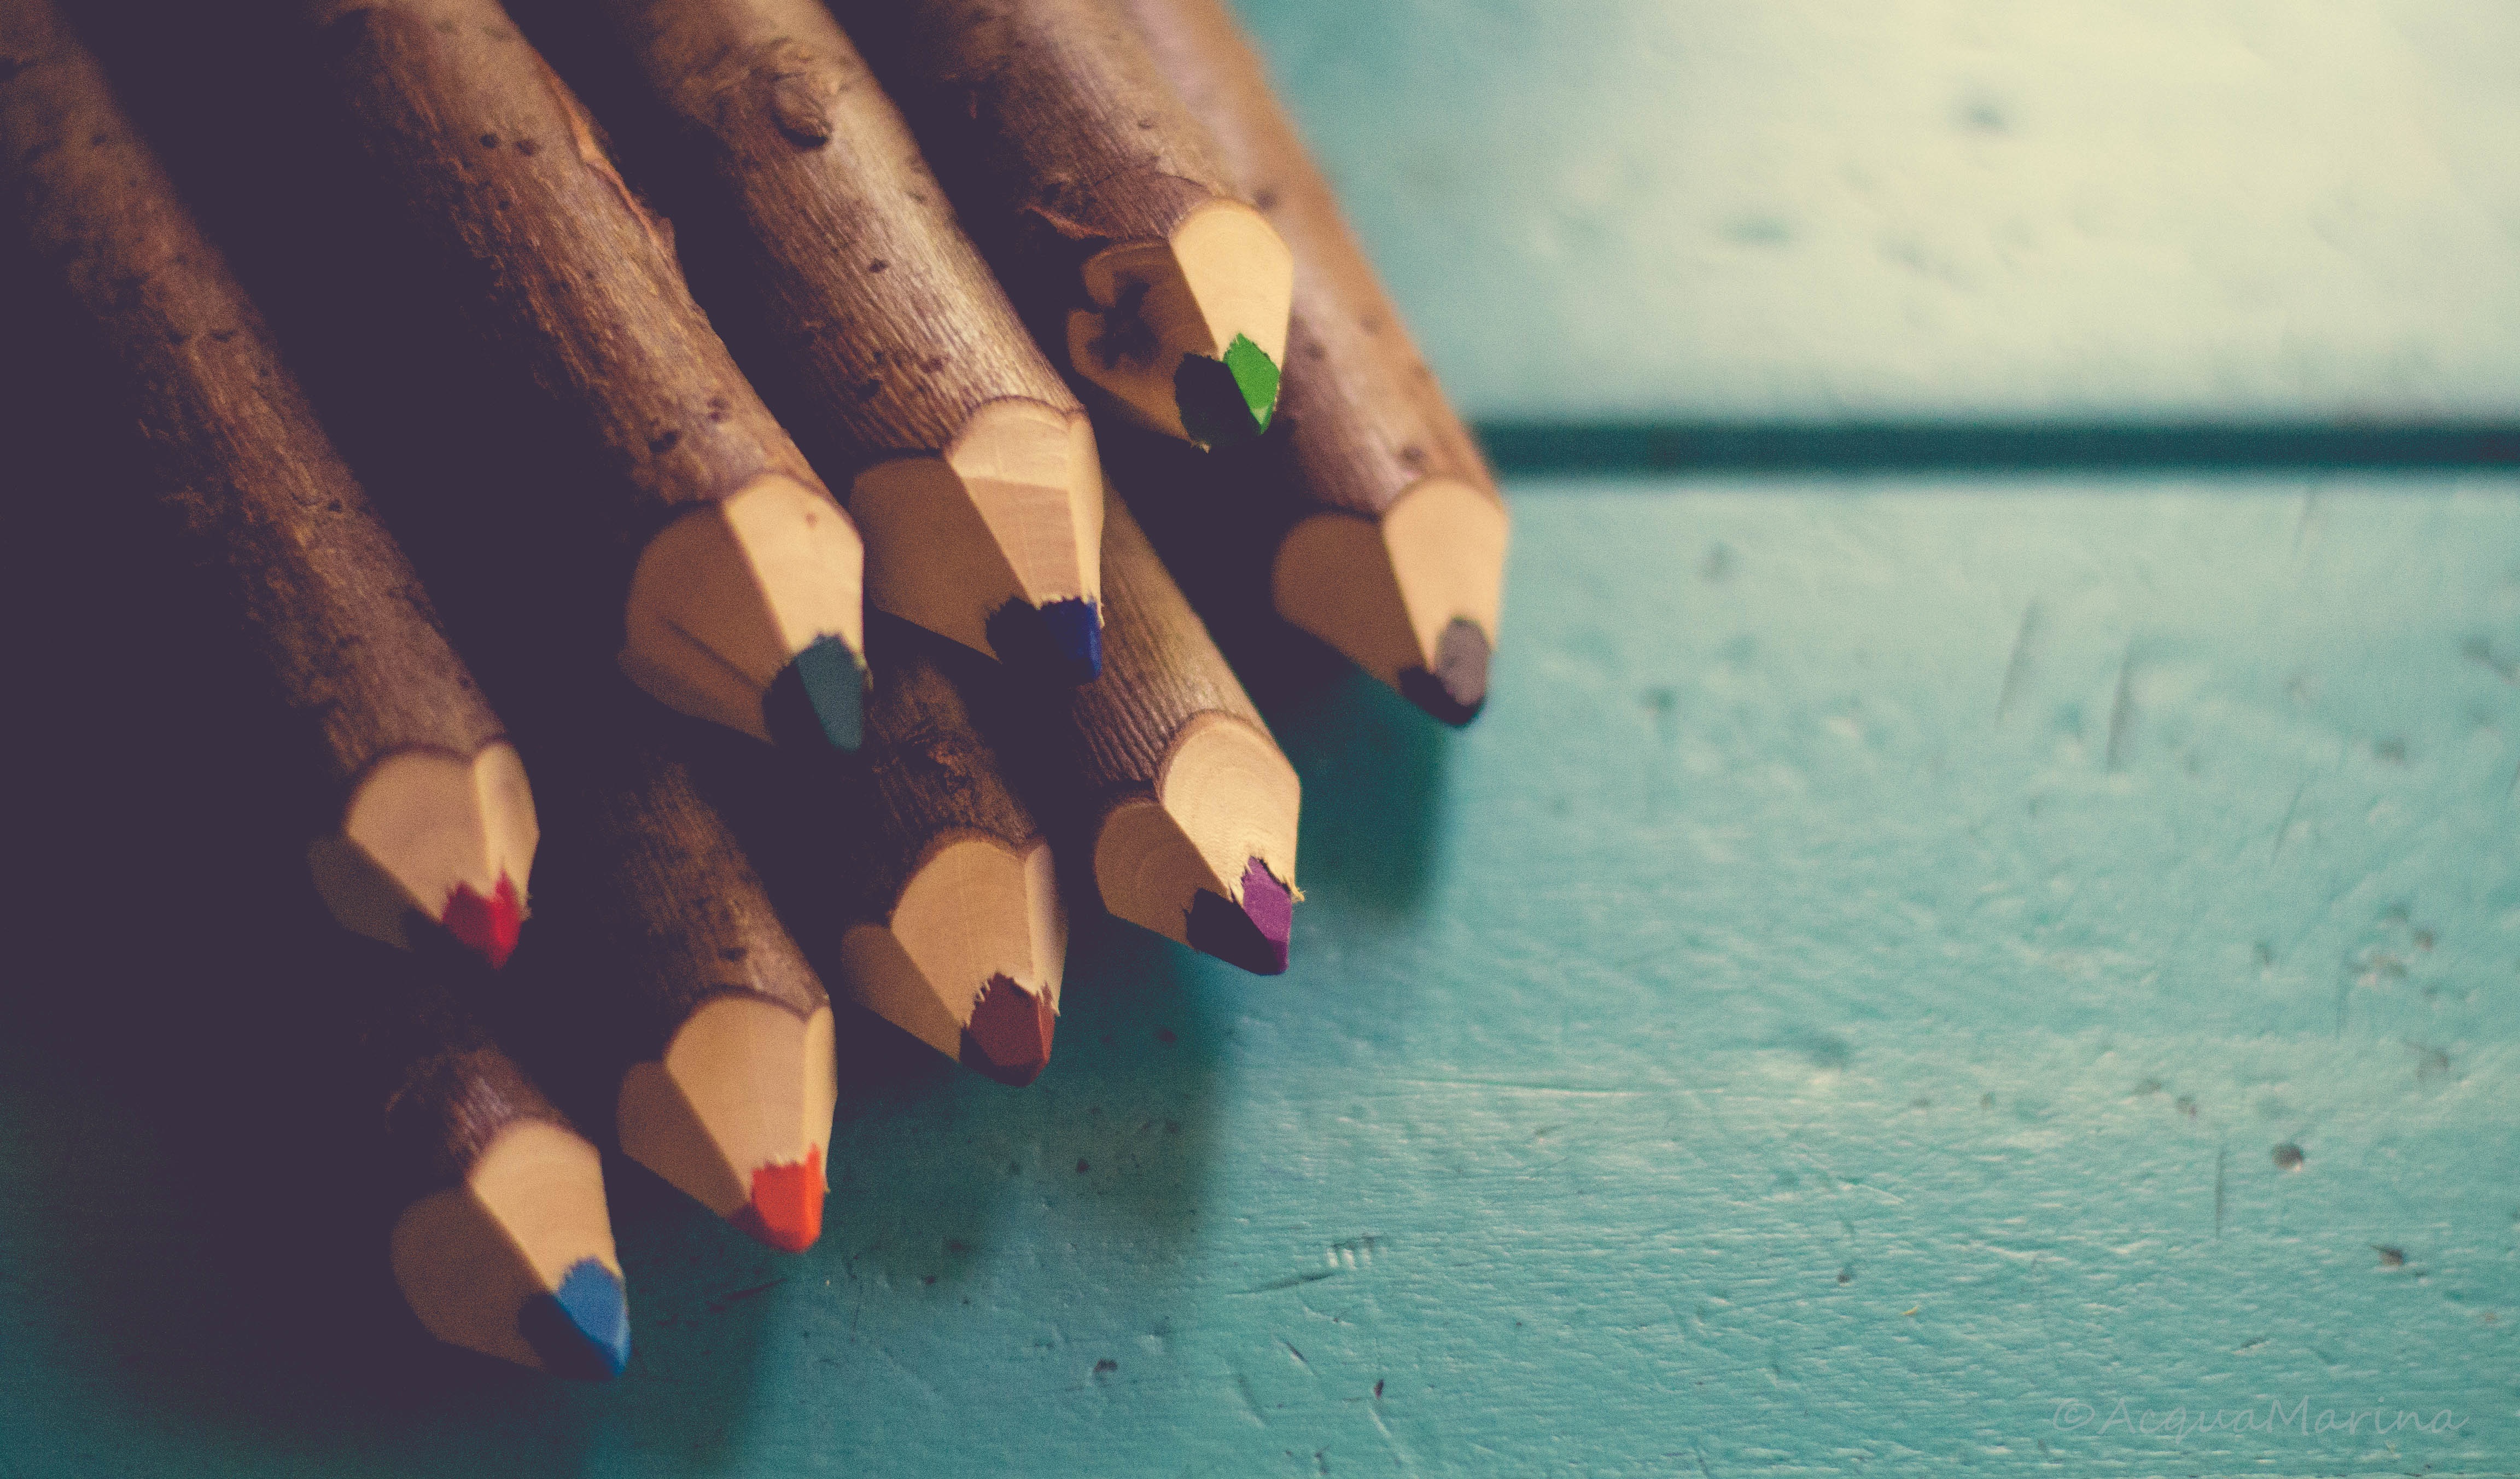
hand, leg, finger, green, red, colourful, color, blue, black, colorful, nail, manicure, close up, drawing, beauty, school, pencils, emotion, macro photography, colored pencils, art materials